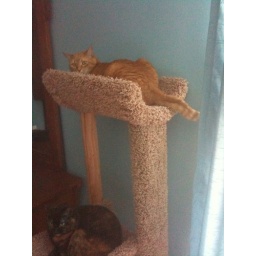
eva and lulu hang out on the new mini cat tower in the bedroom